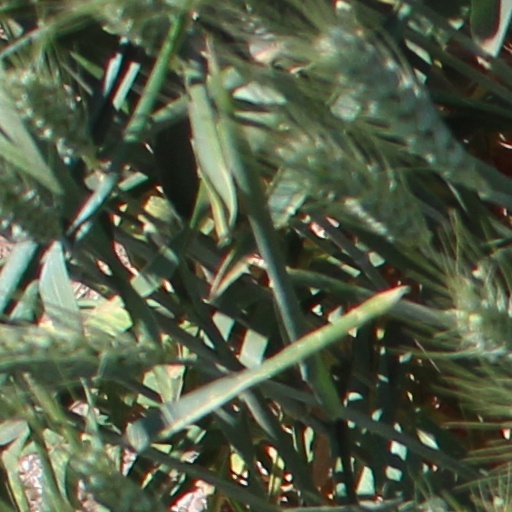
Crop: wheat